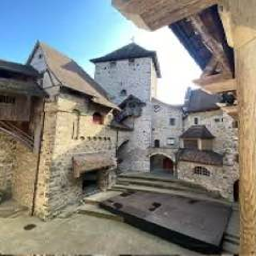
Burg Gutenberg